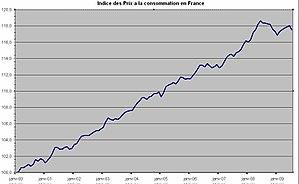
indice des prix à la consommation 2000 - 2009
L'indice des prix à la consommation ou IPC mesure l'évolution du niveau moyen des prix des biens et services consommés par les ménages, pondérés par leur part dans la consommation moyenne des ménages. L'indice permet de mesurer l'inflation sur une période et donc l'évolution de la valeur de la monnaie. Le taux d'inflation désigne généralement, lorsque l'indice n'est pas précisé, le pourcentage d'augmentation de cet indice particulier sur une année.